Jobbik

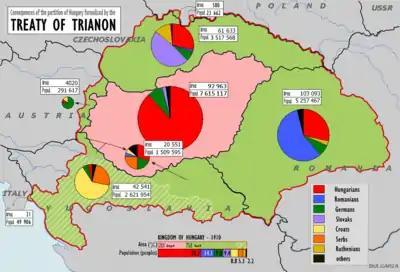
Hungarian losses of territory in the 1920 Treaty of Trianon. Ethnic Hungarians and their percentage of the population are displayed in red.

Jobbik strongly promotes the welfare of the large Hungarian populations living outside Hungary as ethnic minorities. The party demands minority rights for these groups in accordance with Western European standards. Along with almost all current Hungarian political parties, Jobbik demands the reestablishment of "territorial autonomy" in the Székely Land of Romania, and desires to make Carpathian Ruthenia an independent Hungarian district on the model of South Tyrol. Jobbik is frequently accused of agitating for a return to pre-Treaty-of-Trianon borders. However, Jobbik has never suggested changing borders by force, and believes that the ultimate solution is territorial and cultural autonomy within a European Union framework of minority rights.